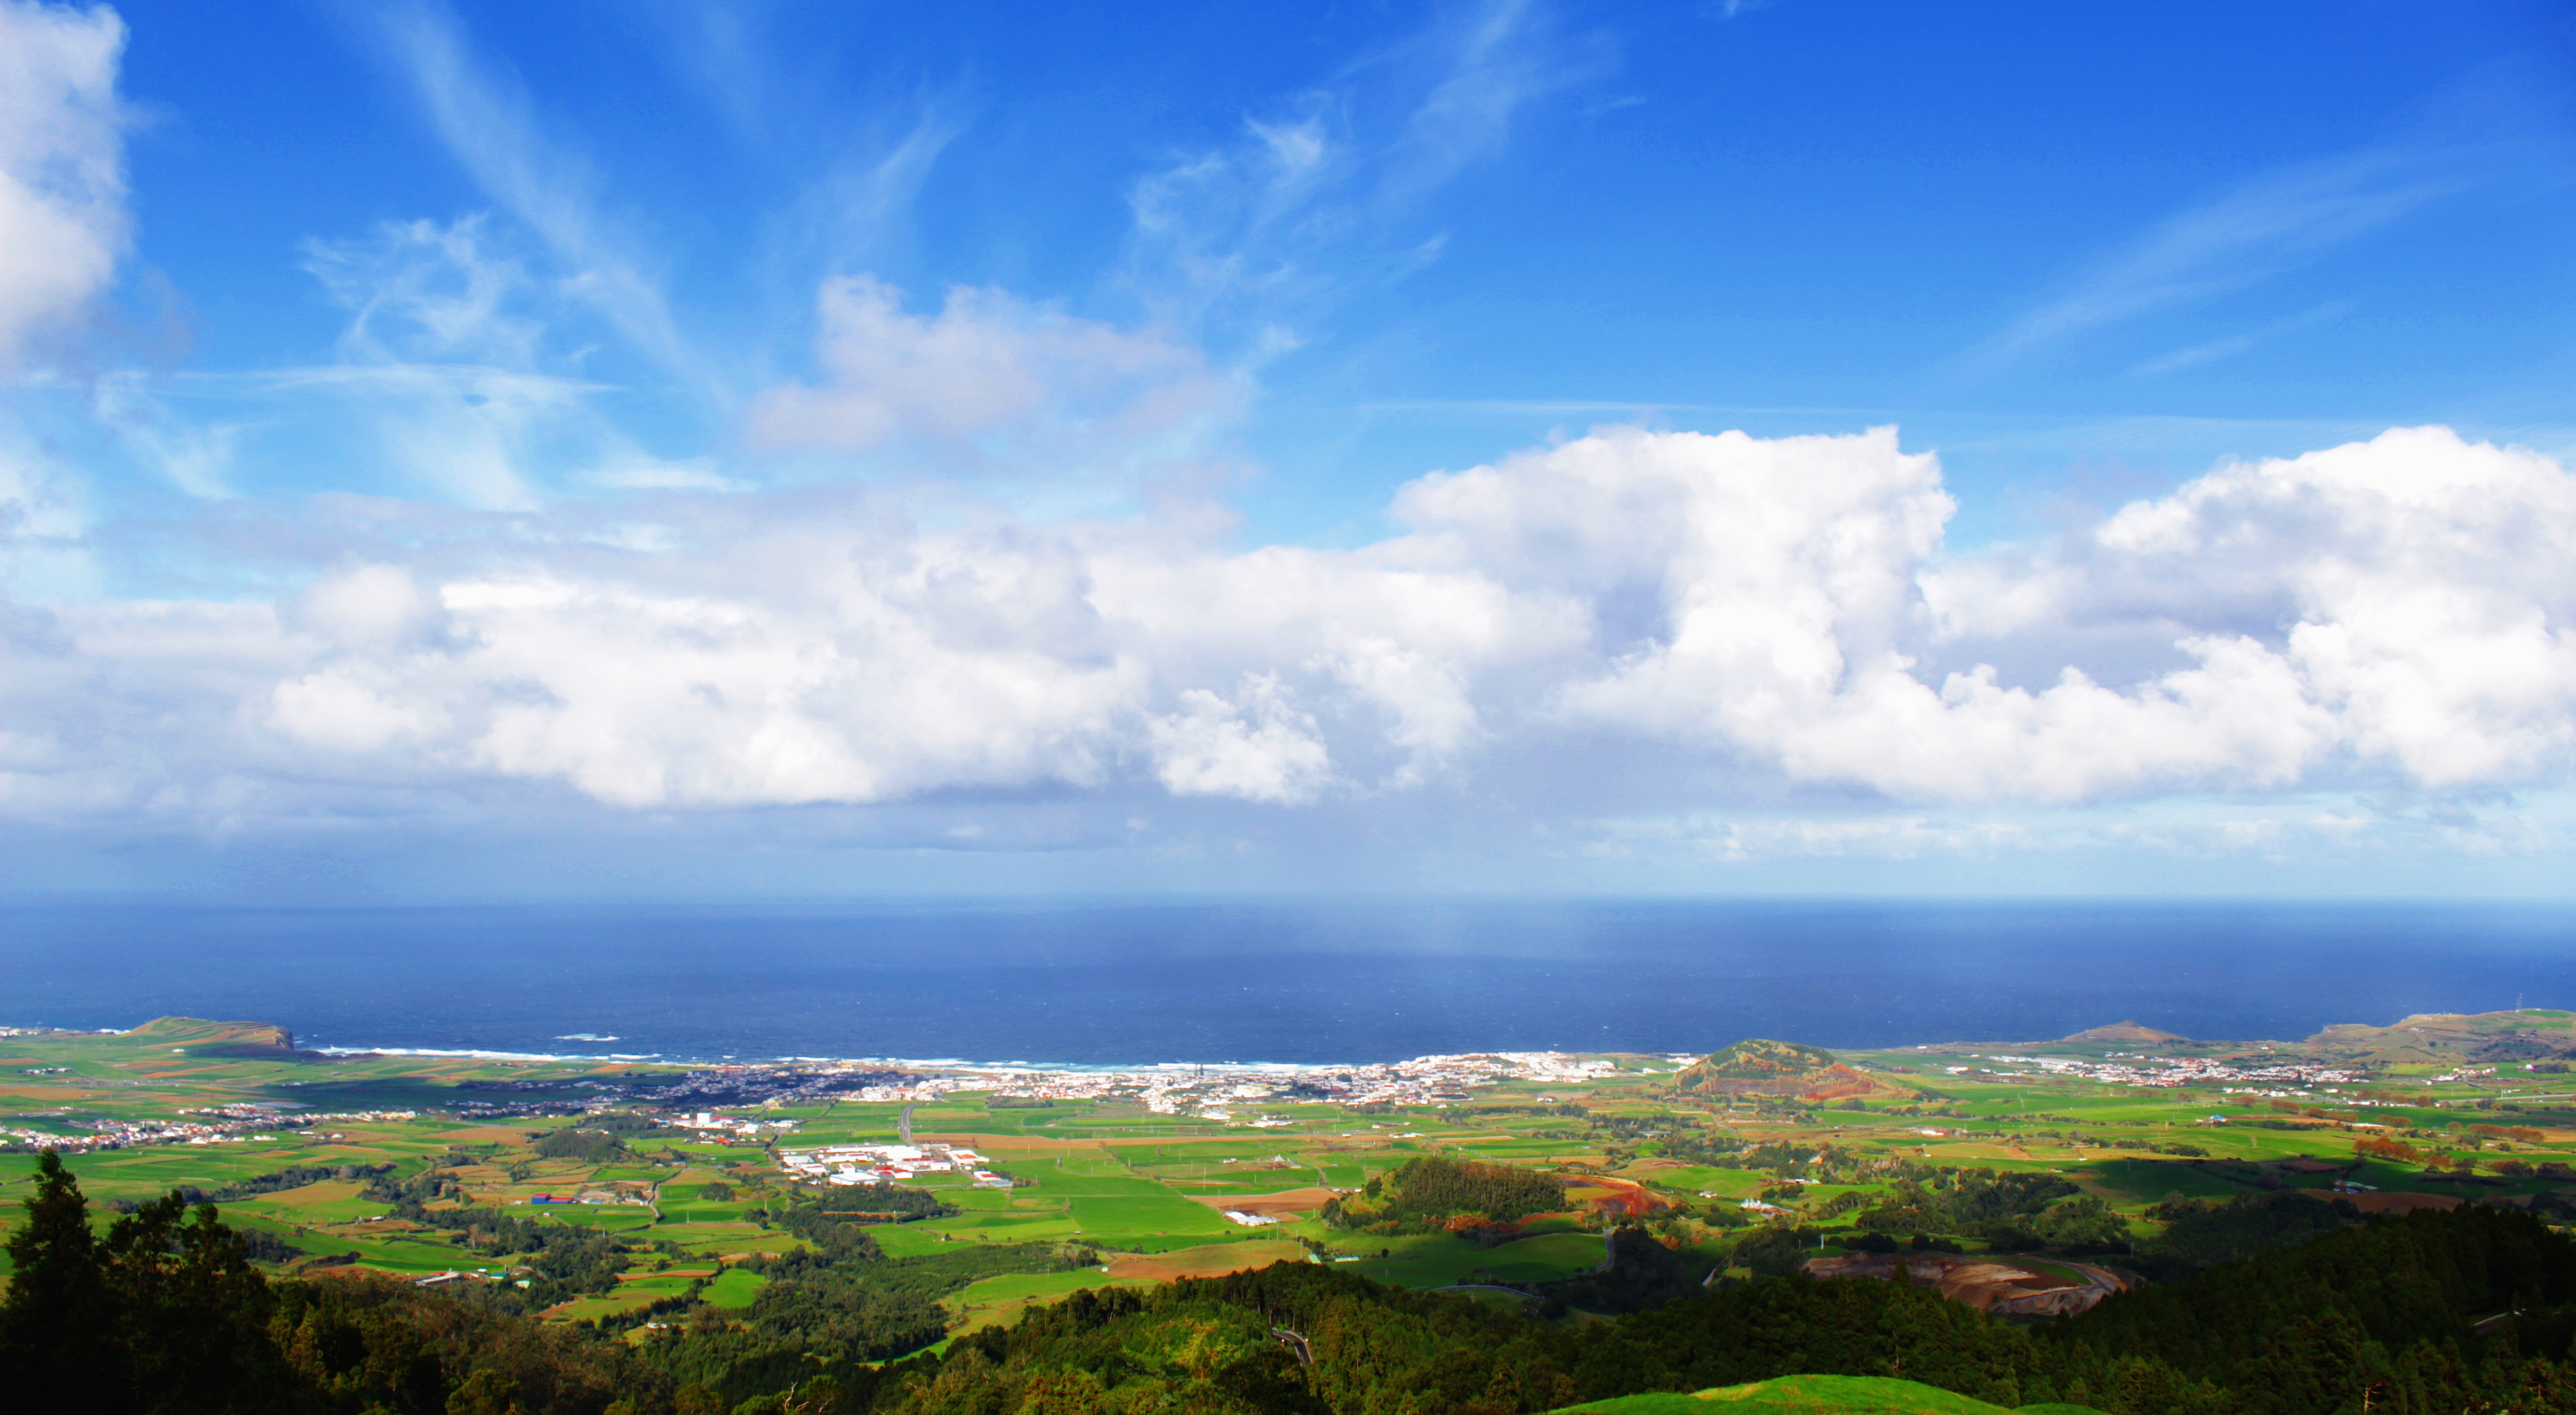
landscape, sea, coast, horizon, mountain, cloud, sky, meadow, sunlight, morning, hill, mountain range, panorama, dusk, plain, grassland, plateau, rural area, meteorological phenomenon, geographical feature, atmospheric phenomenon, atmosphere of earth